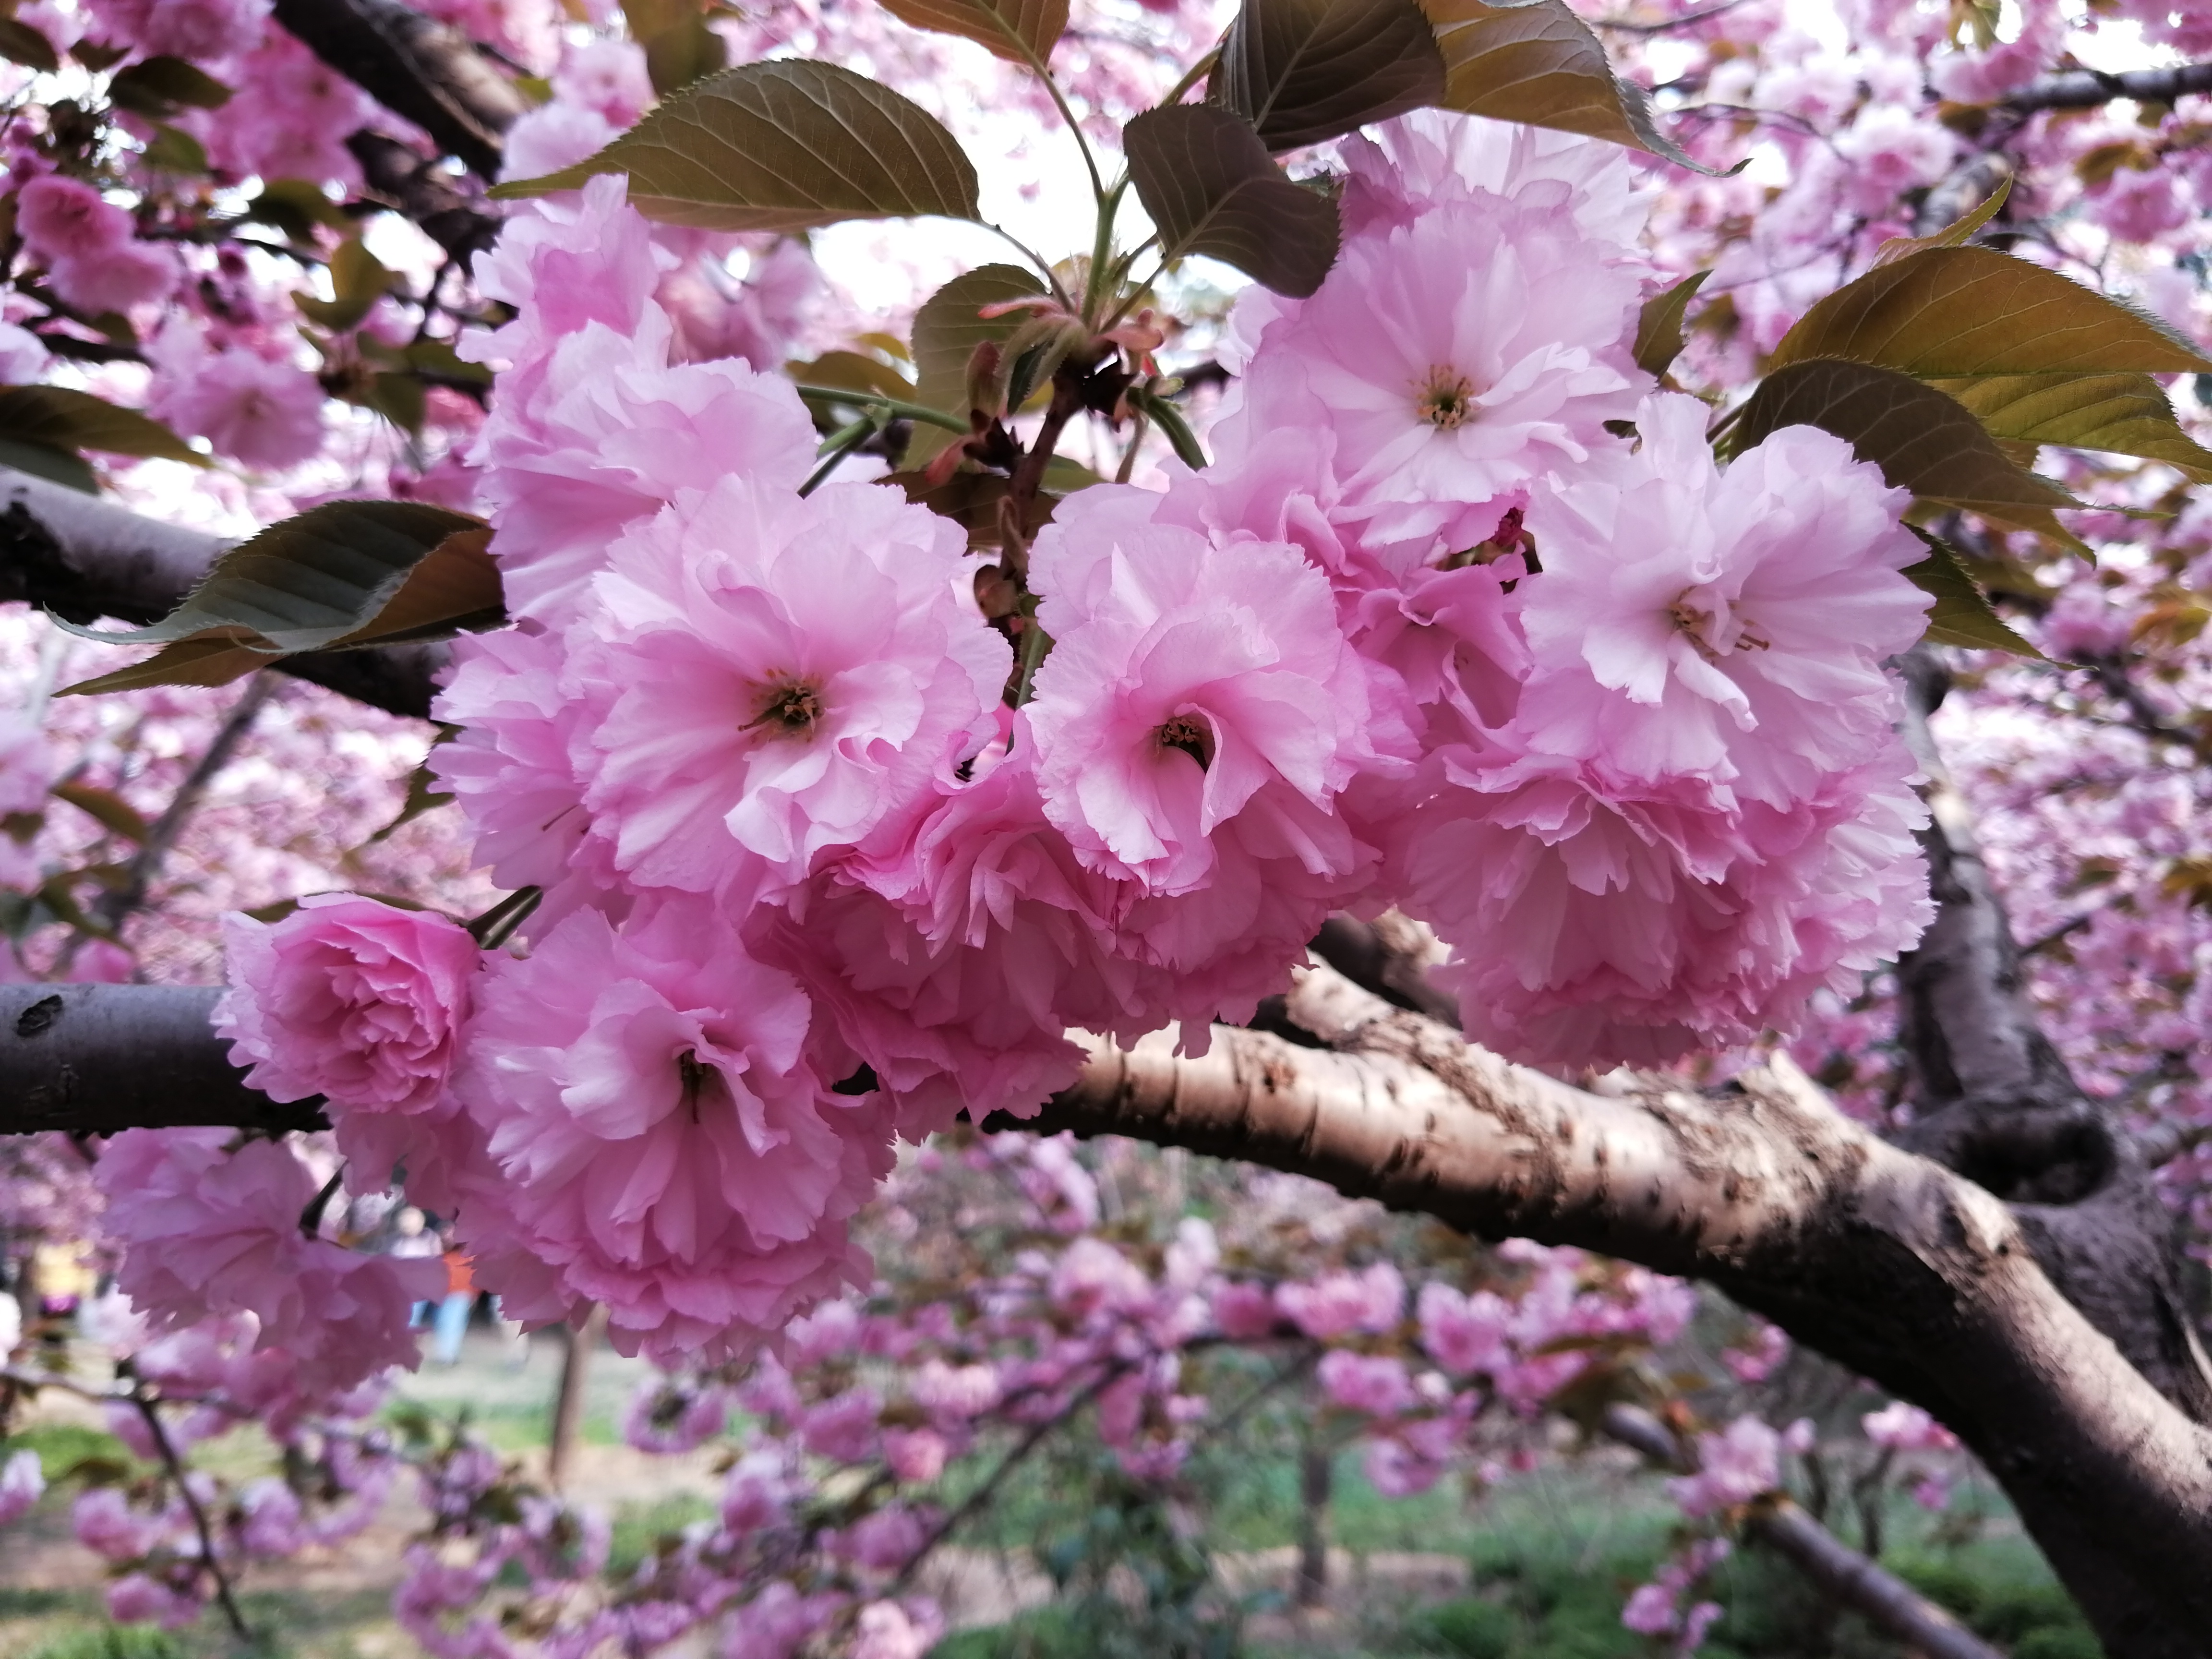
cherry, blossom, flower, pink, spring, china, flowering plant, plant, petal, tree, branch, cherry blossom, woody plant, prunus, twig, loosestrife and pomegranate family, malus